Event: Nepal Earthquake
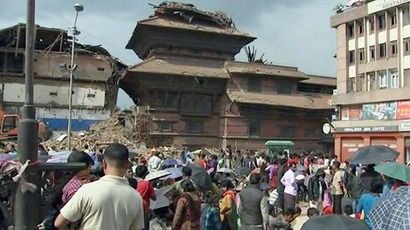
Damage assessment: damage